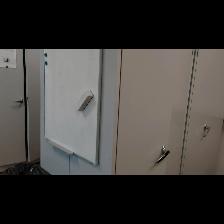
Label: NonHuman